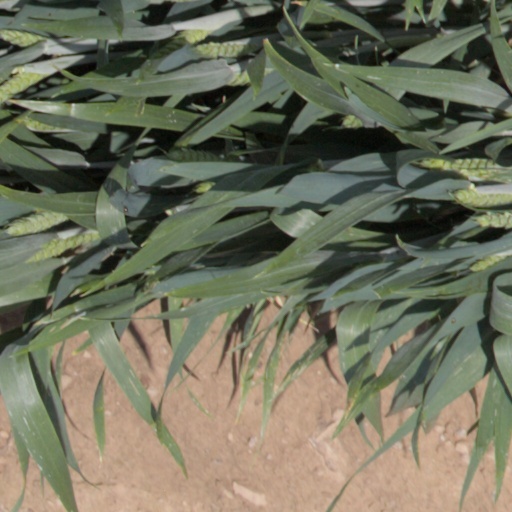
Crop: wheat